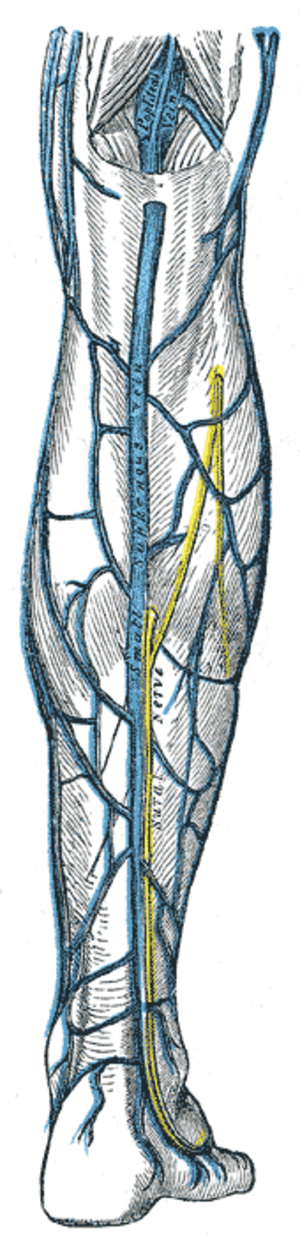
La veine petite saphène ou saphène externe est une veine du réseau superficiel du membre inférieur humain. Elle fait une crosse en dedans du nerf tibial et de l'origine du nerf cutané sural médial pour se jeter dans la veine poplitée.
Les veines saphènes sont des veines superficielles au niveau des jambes et cuisses.